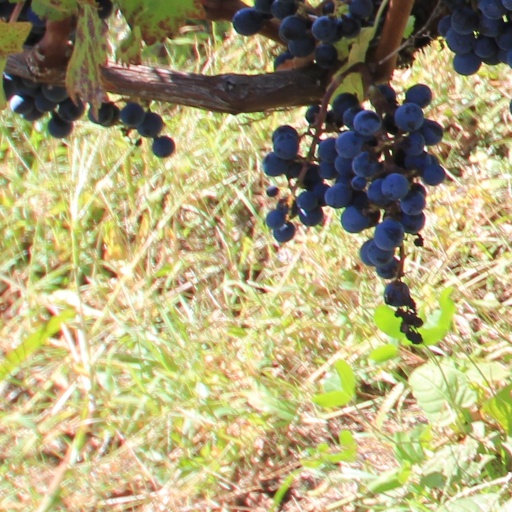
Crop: grape